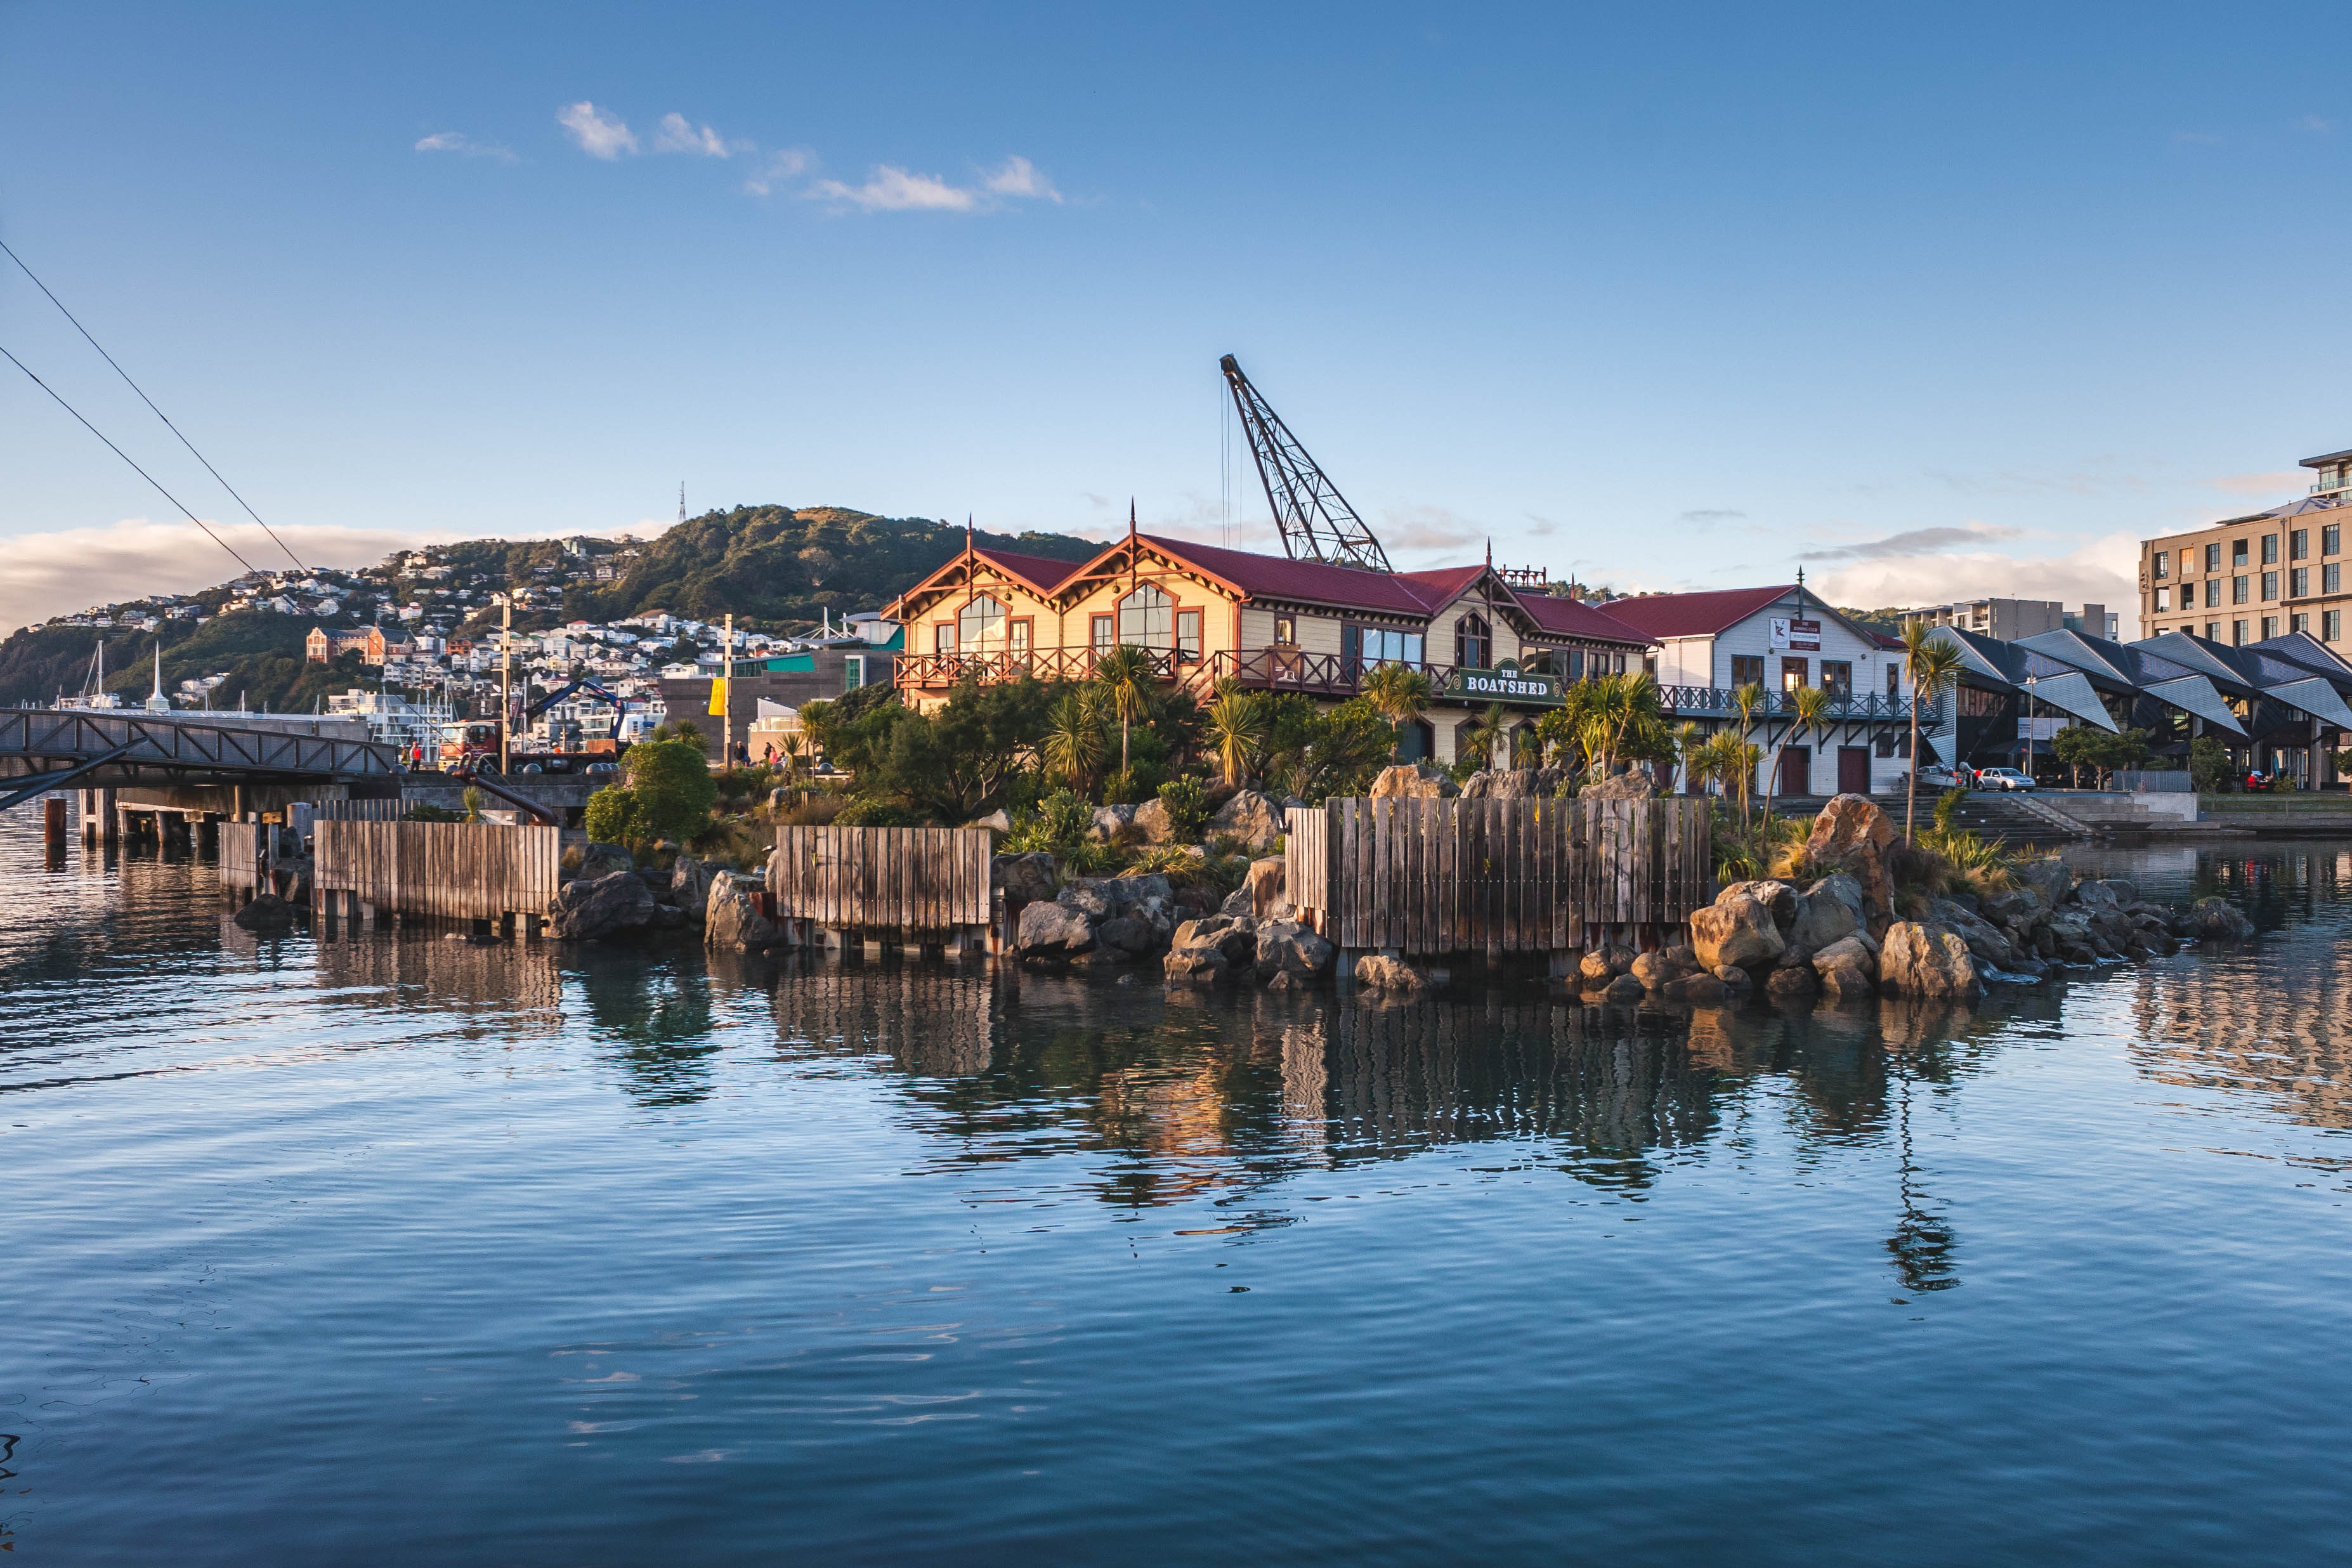
reflection, sky, water, waterway, town, river, daytime, cloud, mountain, urban area, city, architecture, harbor, tourism, coast, sea, vacation, photography, channel, evening, bridge, canal, lake, tourist attraction, house, vehicle, bank, bay, ocean, port